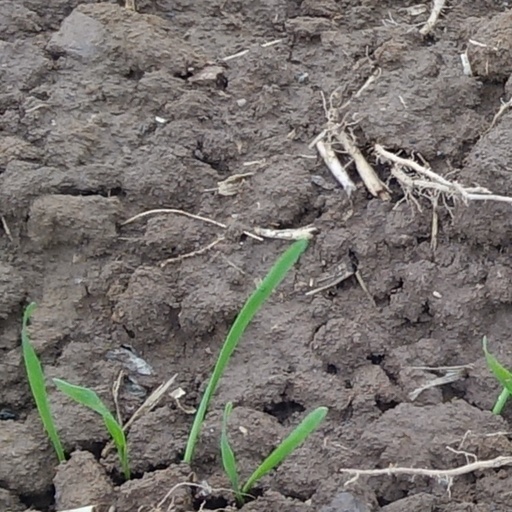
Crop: wheat